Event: Nepal Earthquake
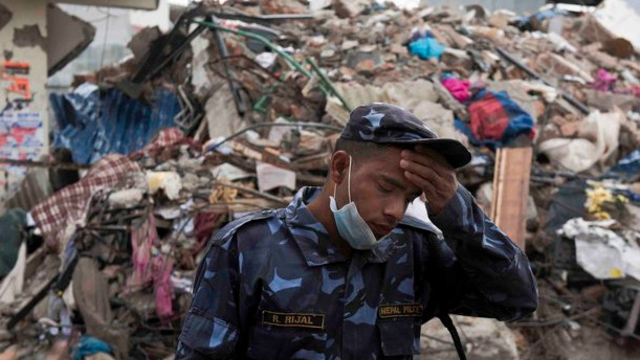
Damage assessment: damage